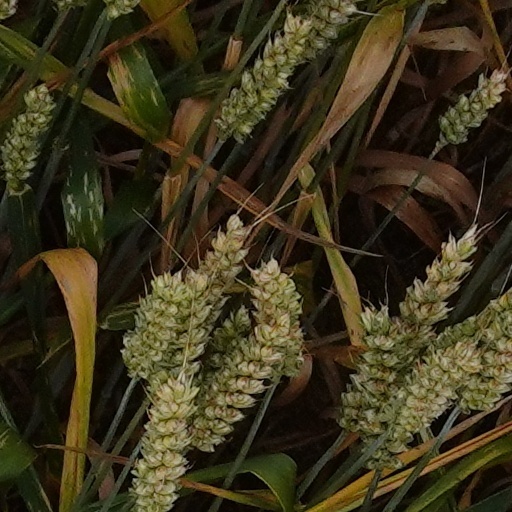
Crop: wheat